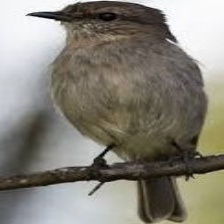
Species: DUSKY ROBIN
Scientific name: MELANODRYAS VITTATA
ImageNet parent category: robin